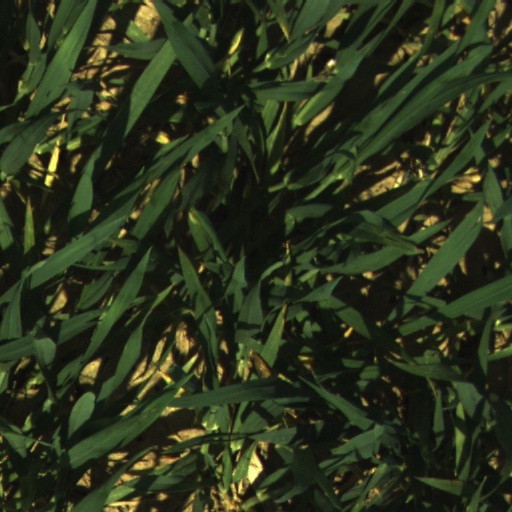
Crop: wheat